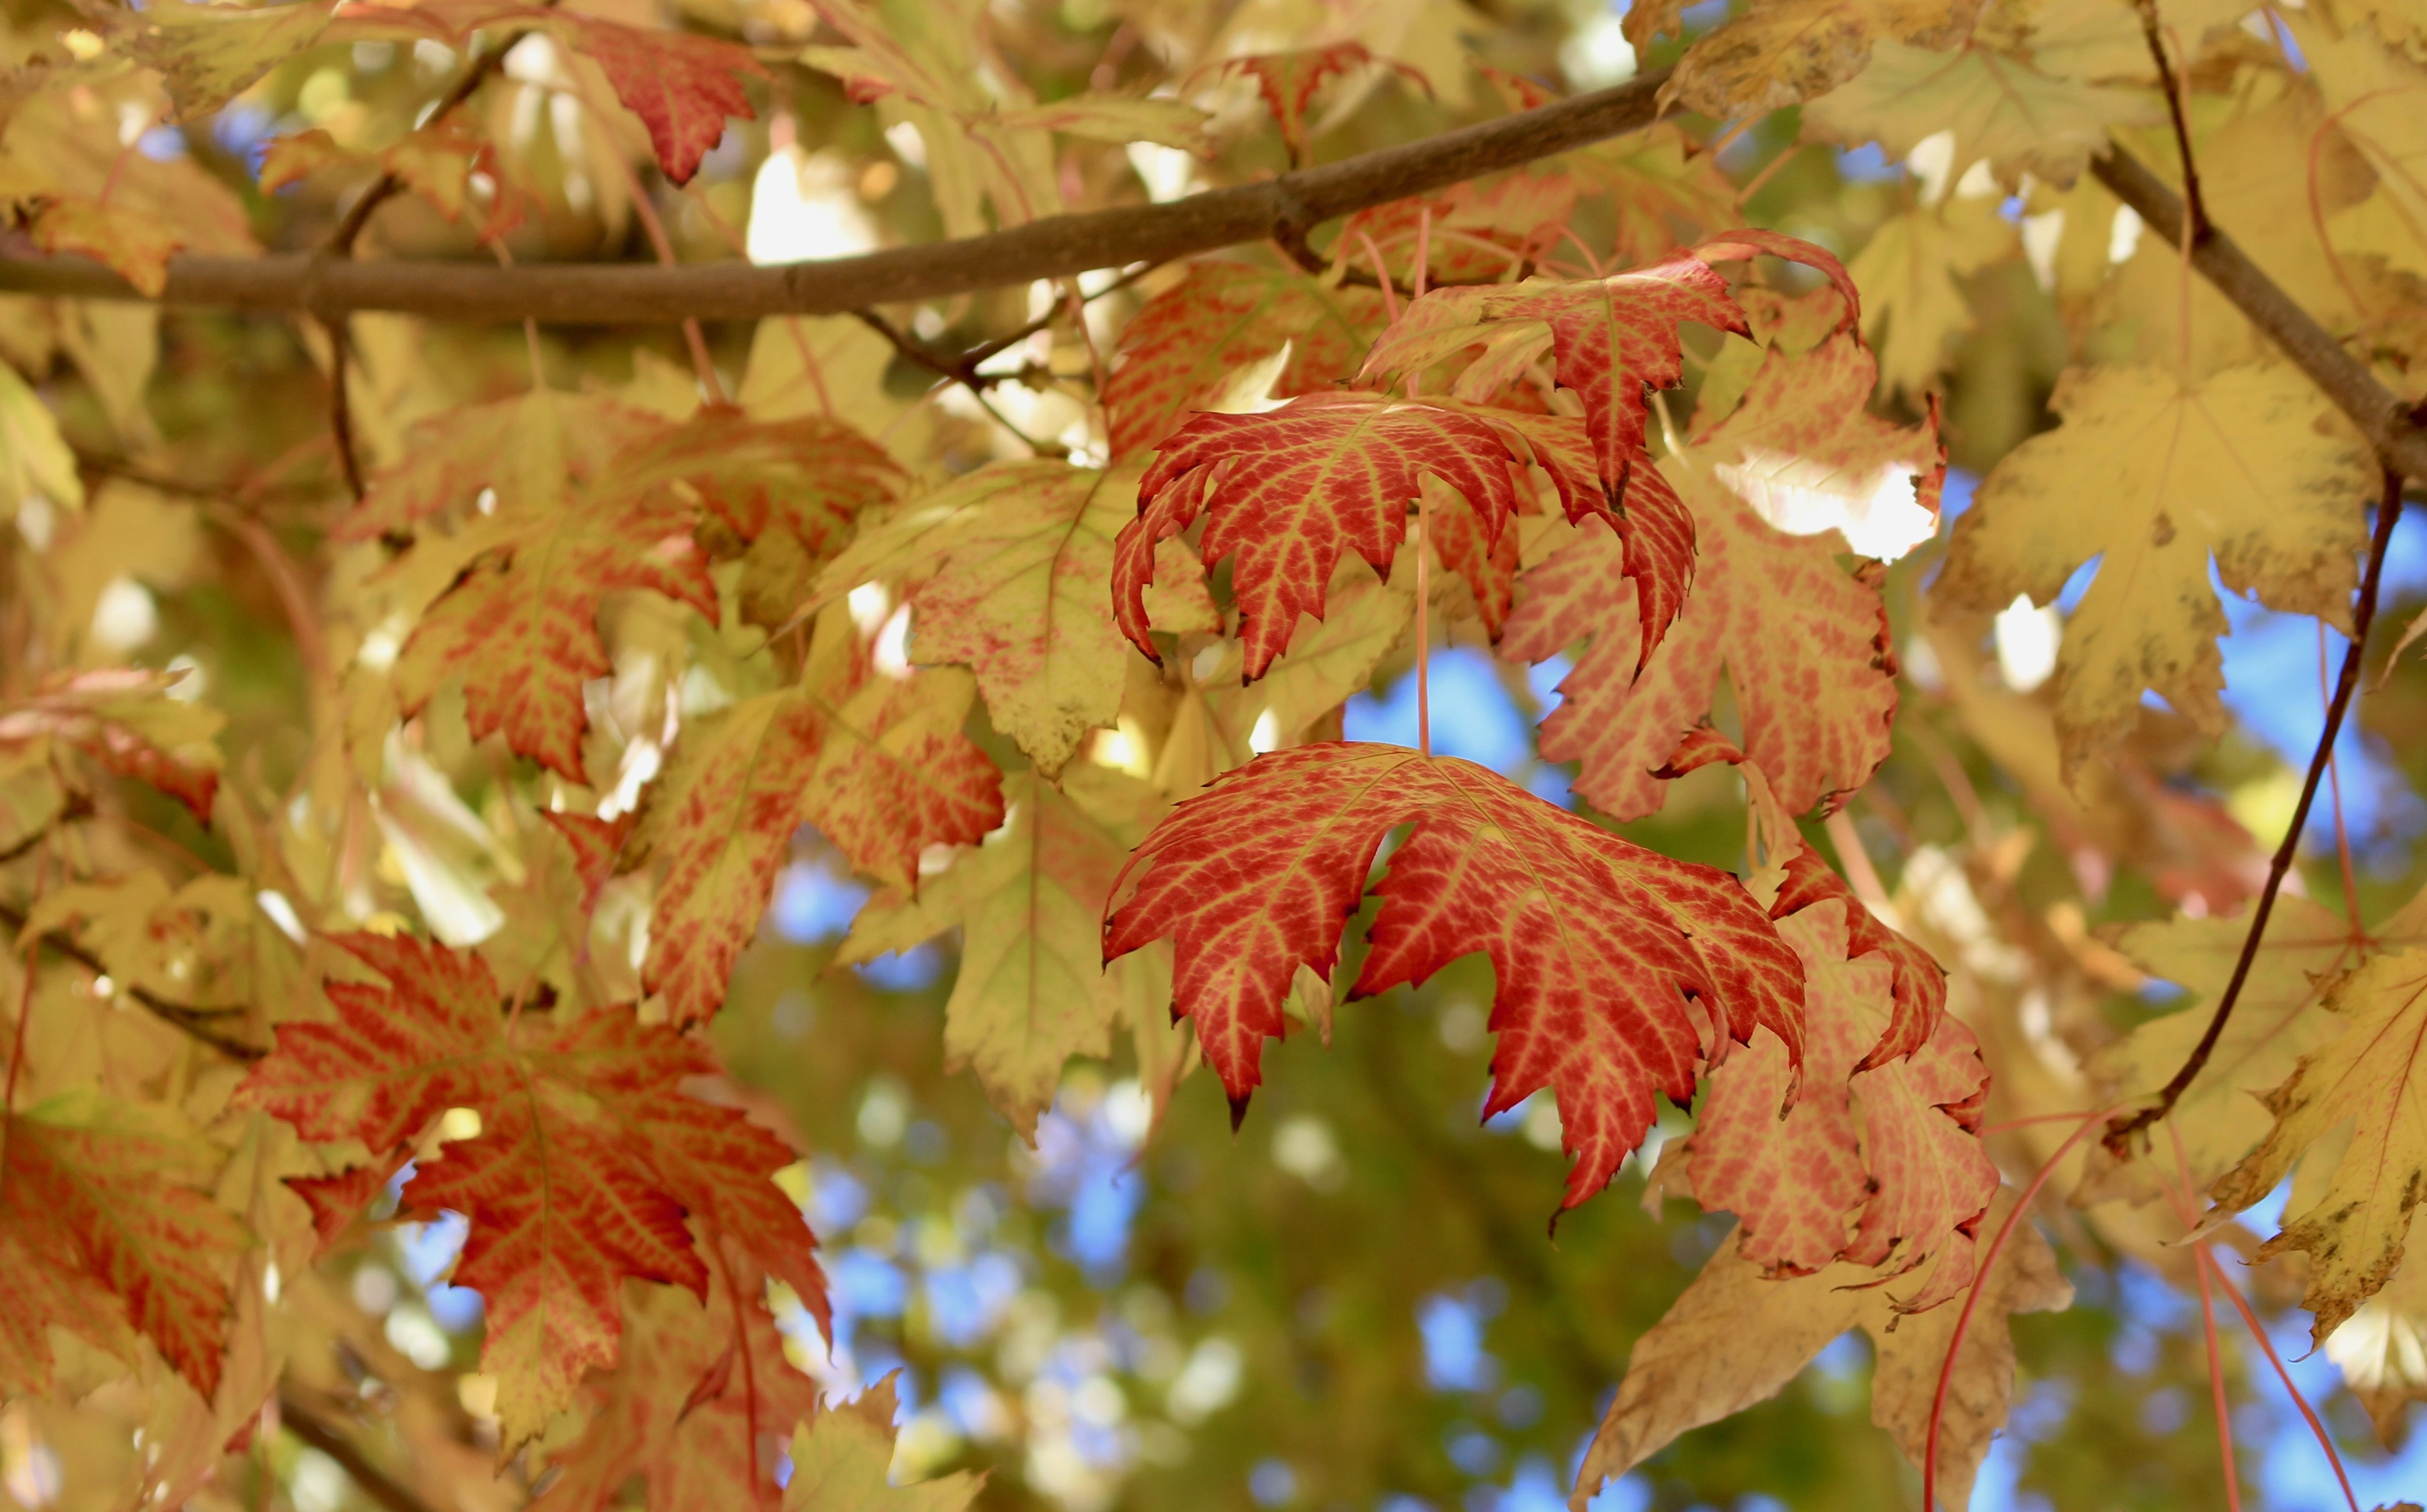
tree, branch, blossom, plant, sunlight, leaf, flower, autumn, botany, flora, season, maple tree, maple leaf, shrub, deciduous, october, fall colors, autumn leaves, flowering plant, woody plant, land plant